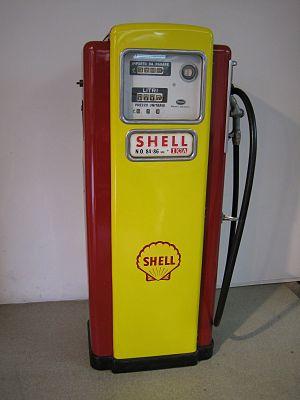
Collections of the Galleria Ferrari